Black-crowned tchagra

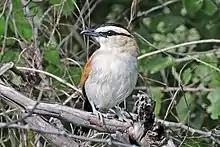
"T. s. kalahari"Nkasa Rupara National Park, Namibia

The black-crowned tchagra (Tchagra senegalus) is a bushshrike. This family of passerine birds is closely related to the true shrikes in the family Laniidae, and was once included in that group.